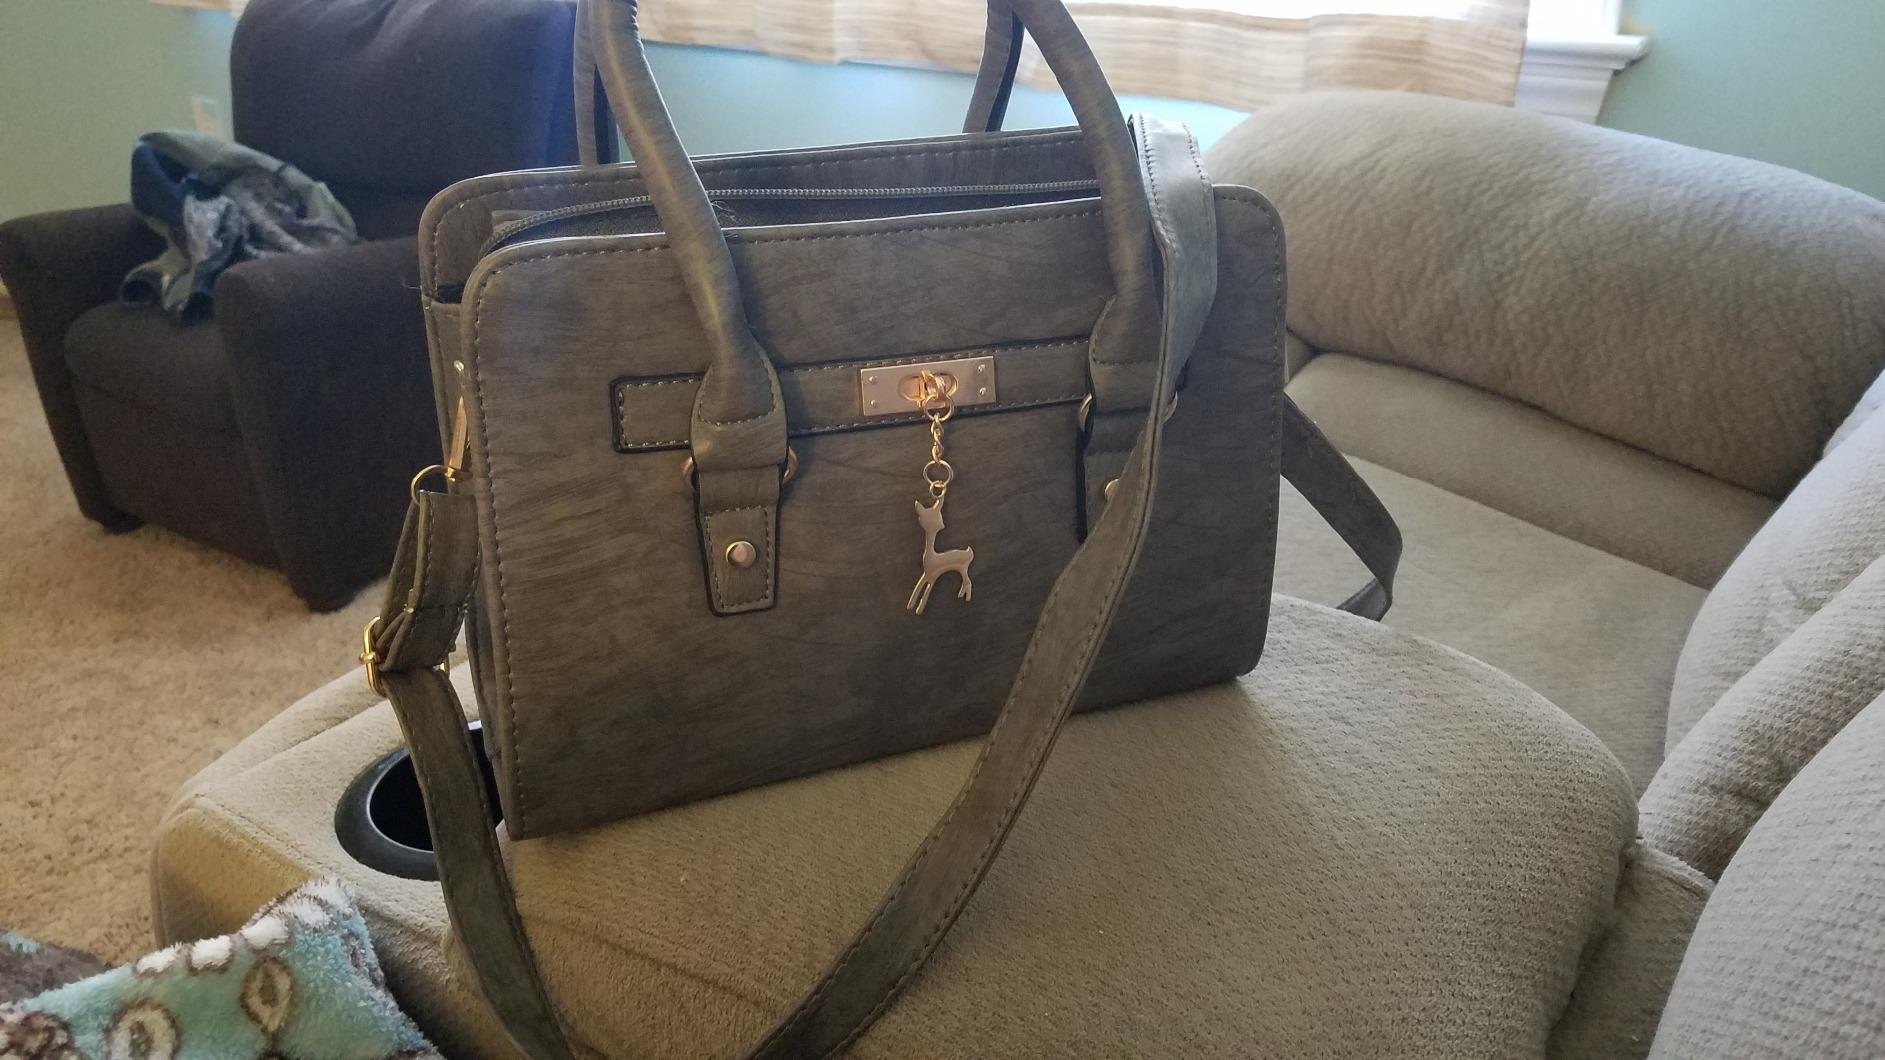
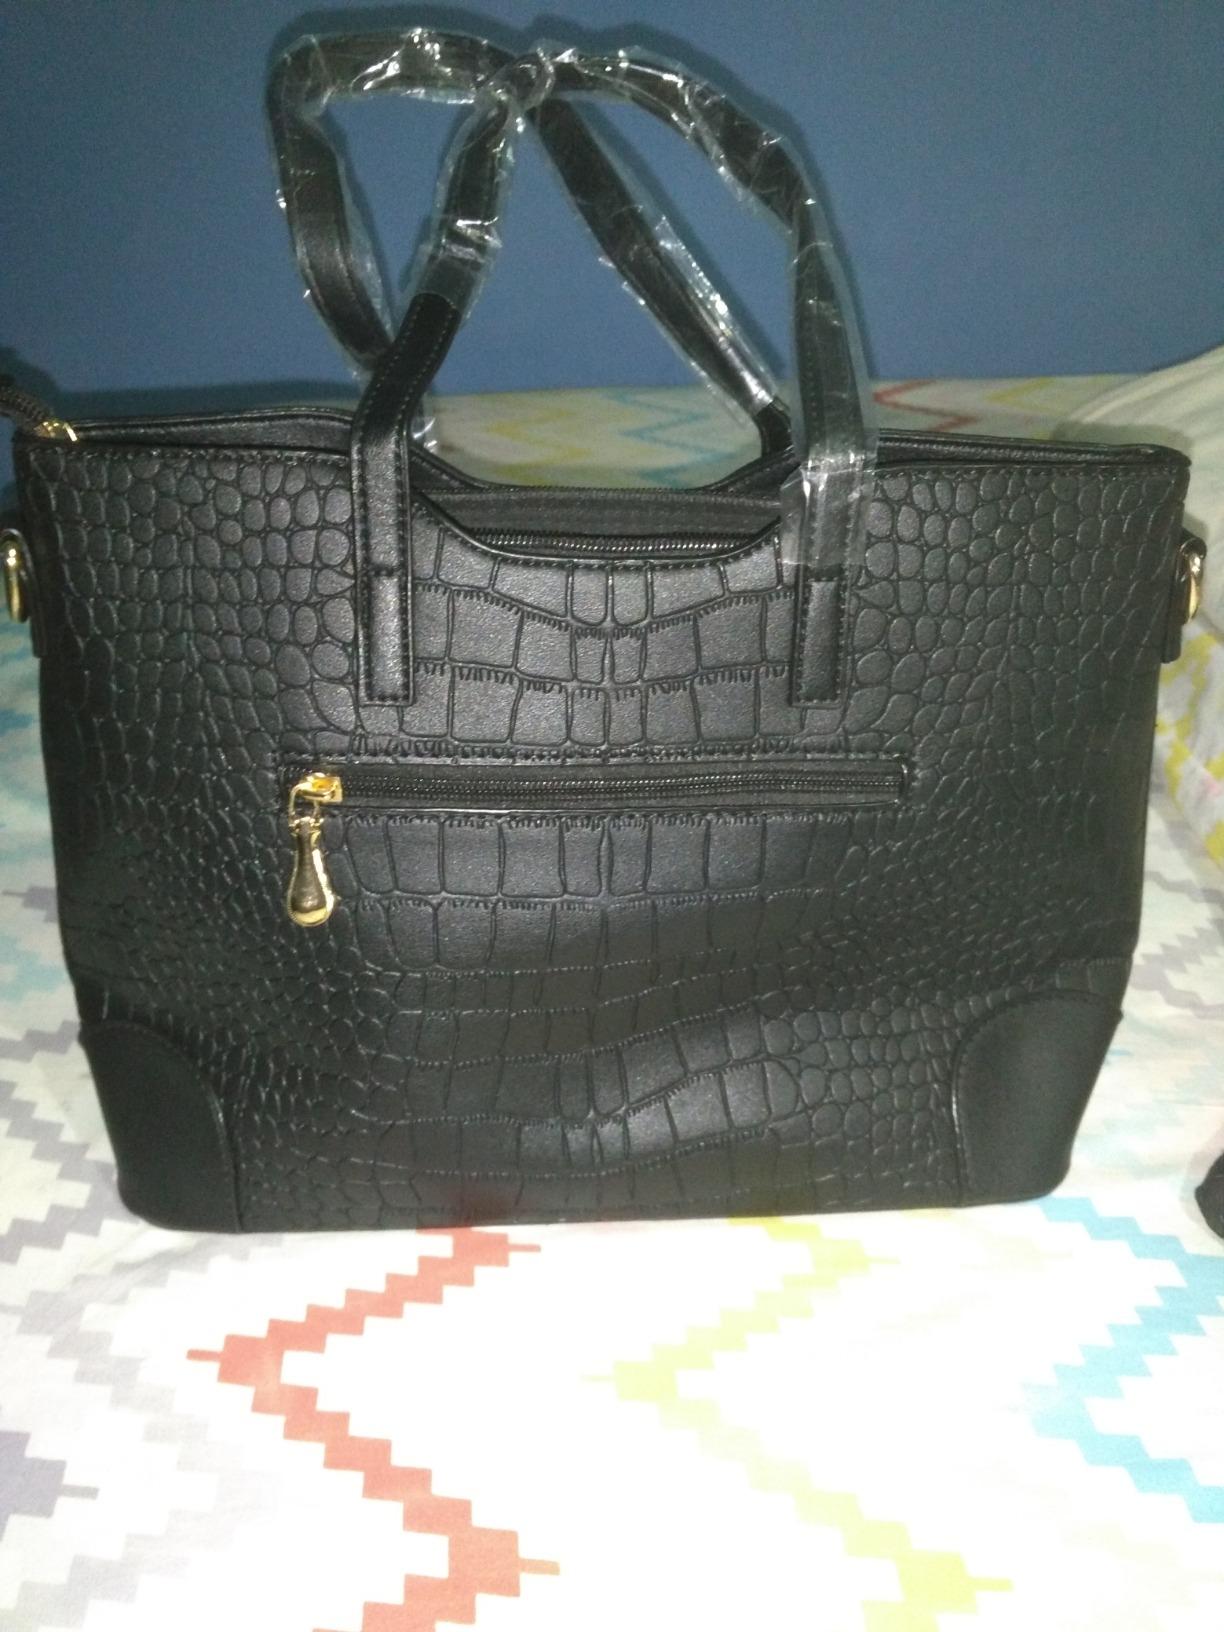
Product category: accessories_handbag
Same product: no